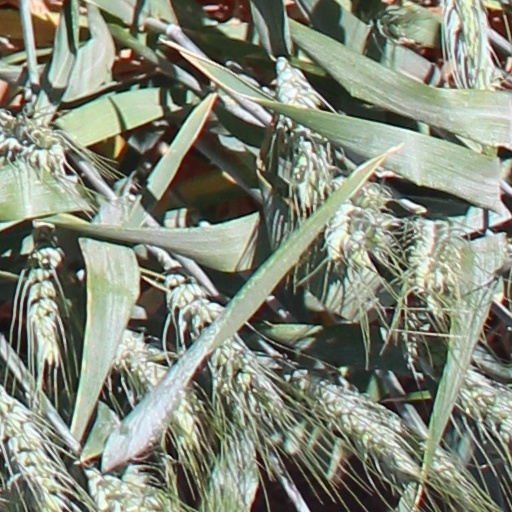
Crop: wheat